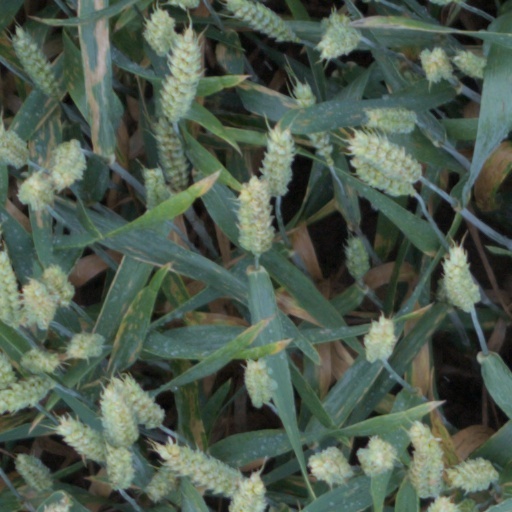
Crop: wheat